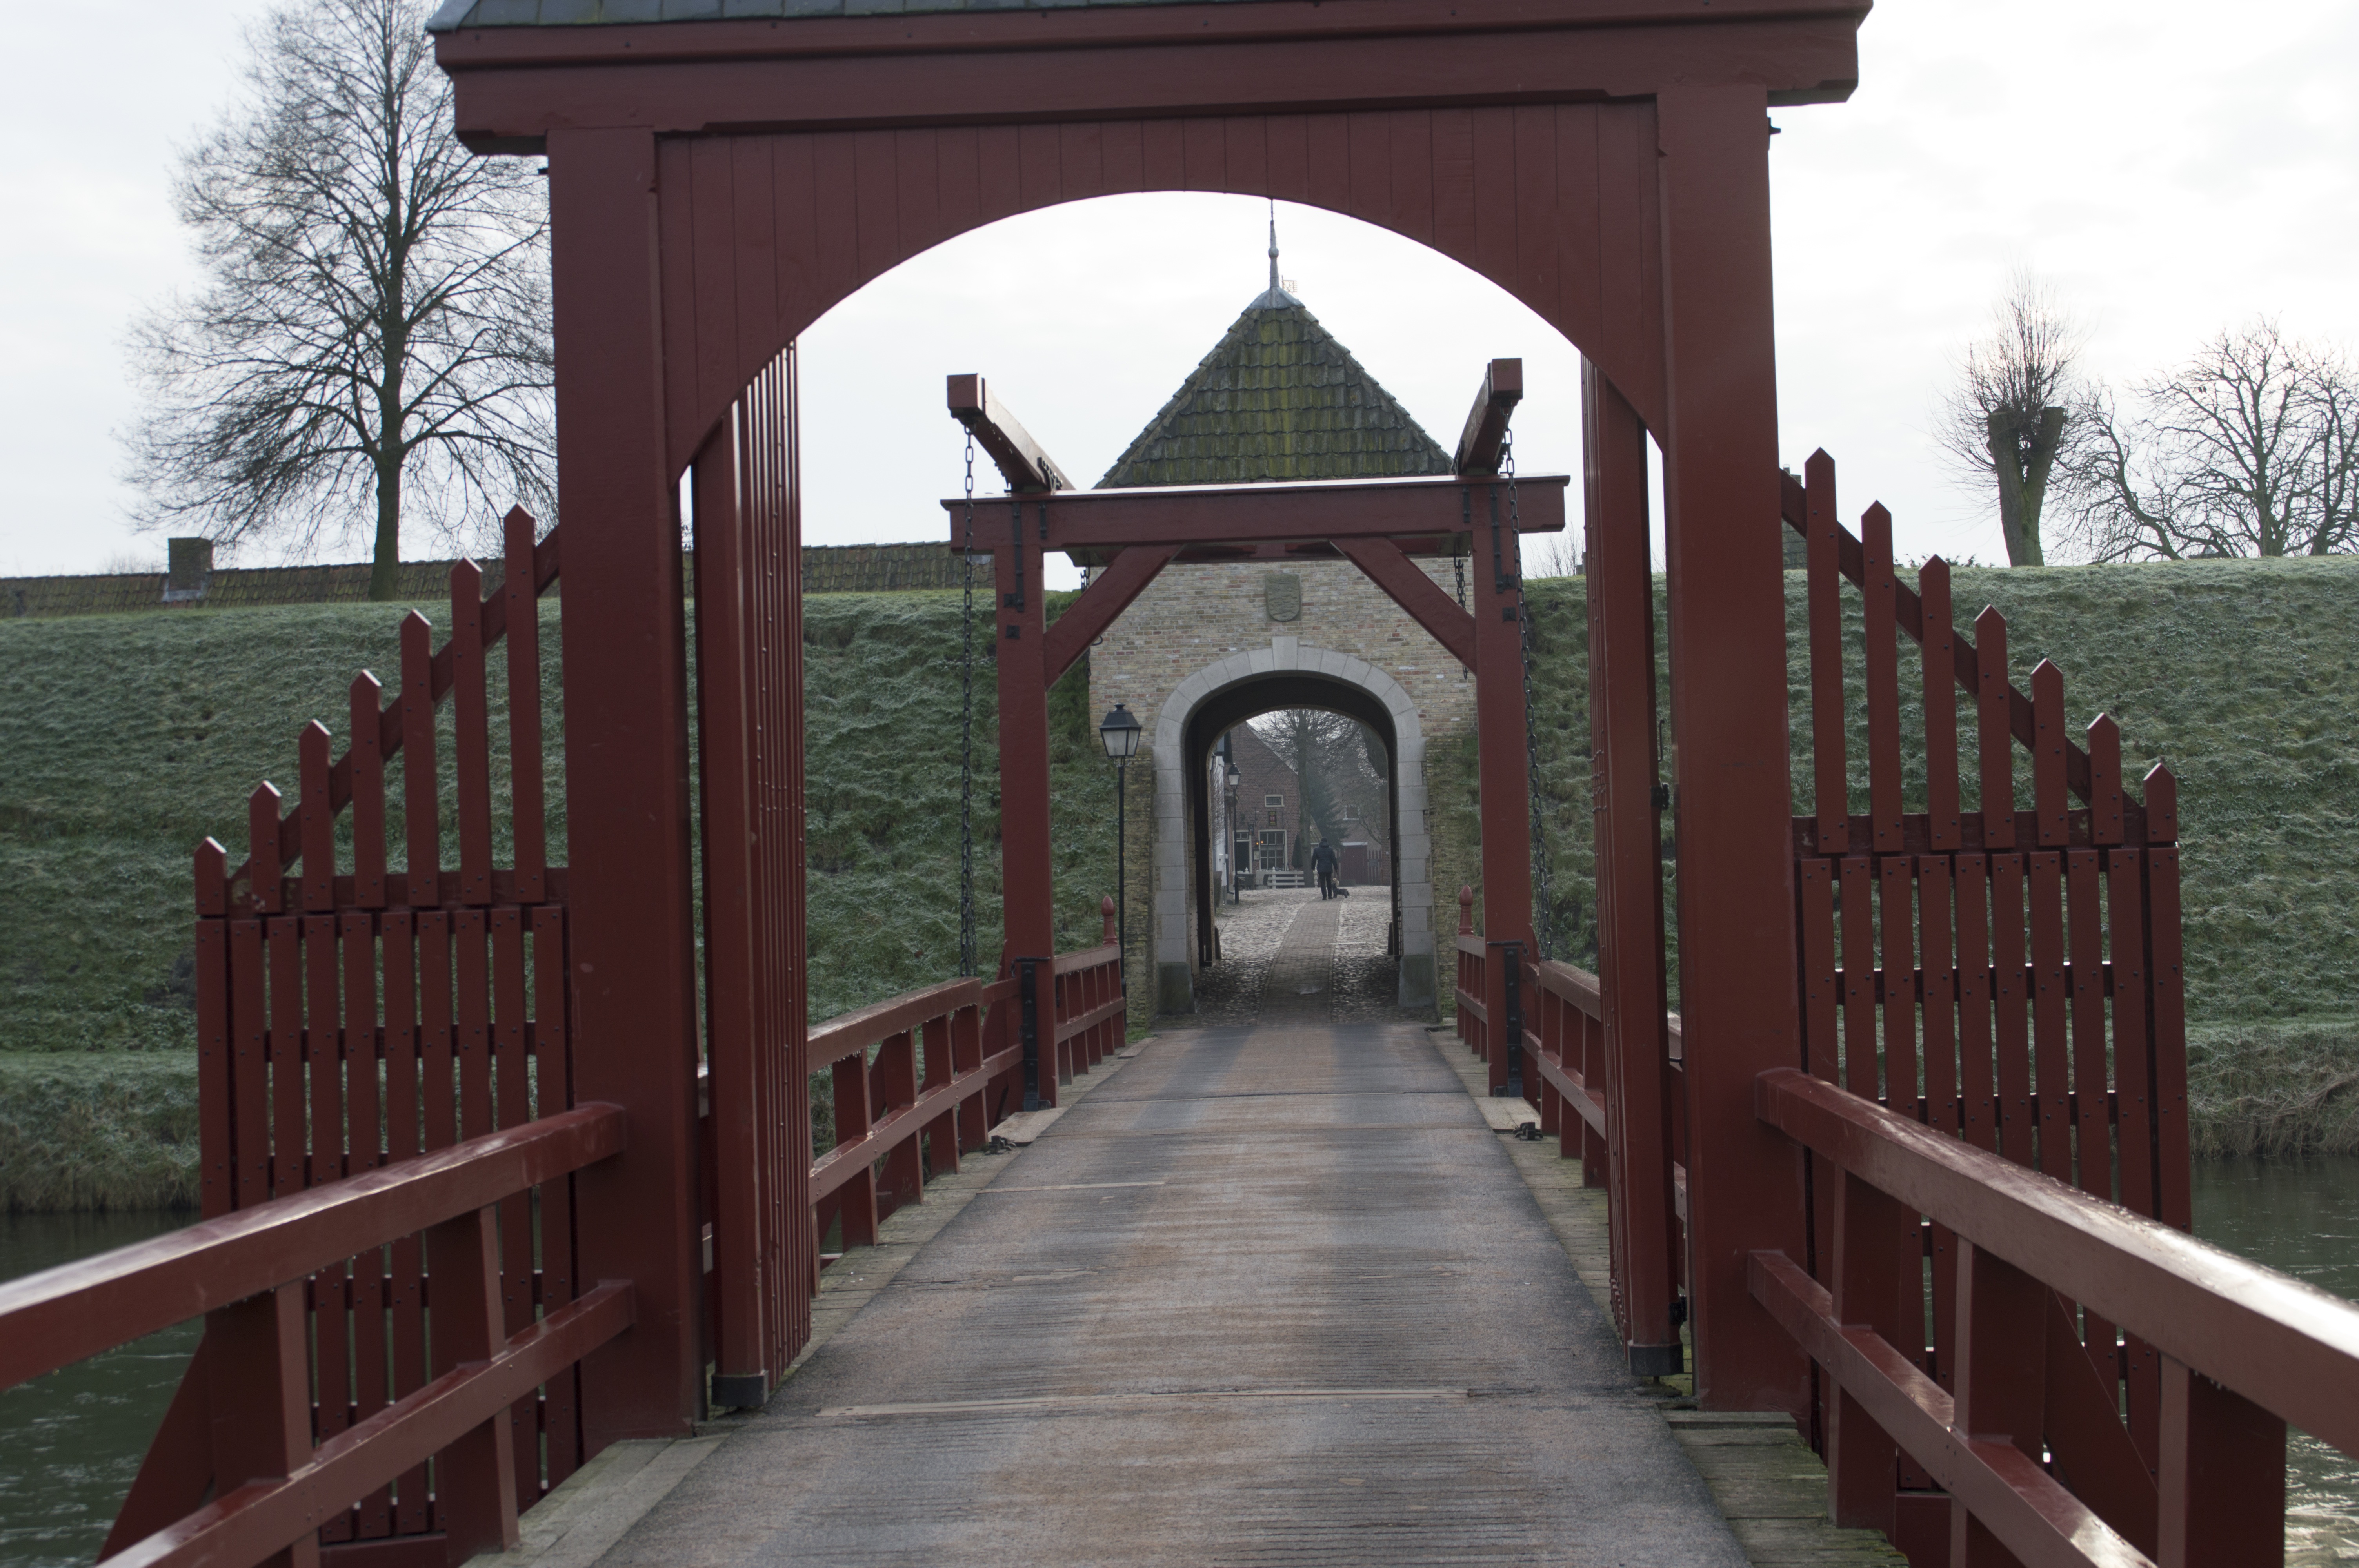
architecture, bridge, walkway, arch, shrine, estate, drawbridge, moat